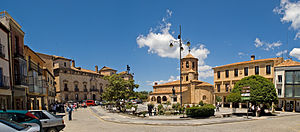
Almazán
Almazán er en by i det centrale Spanien og hovedstad i provinsen Soria. Den har et indbyggertal på 5.727.